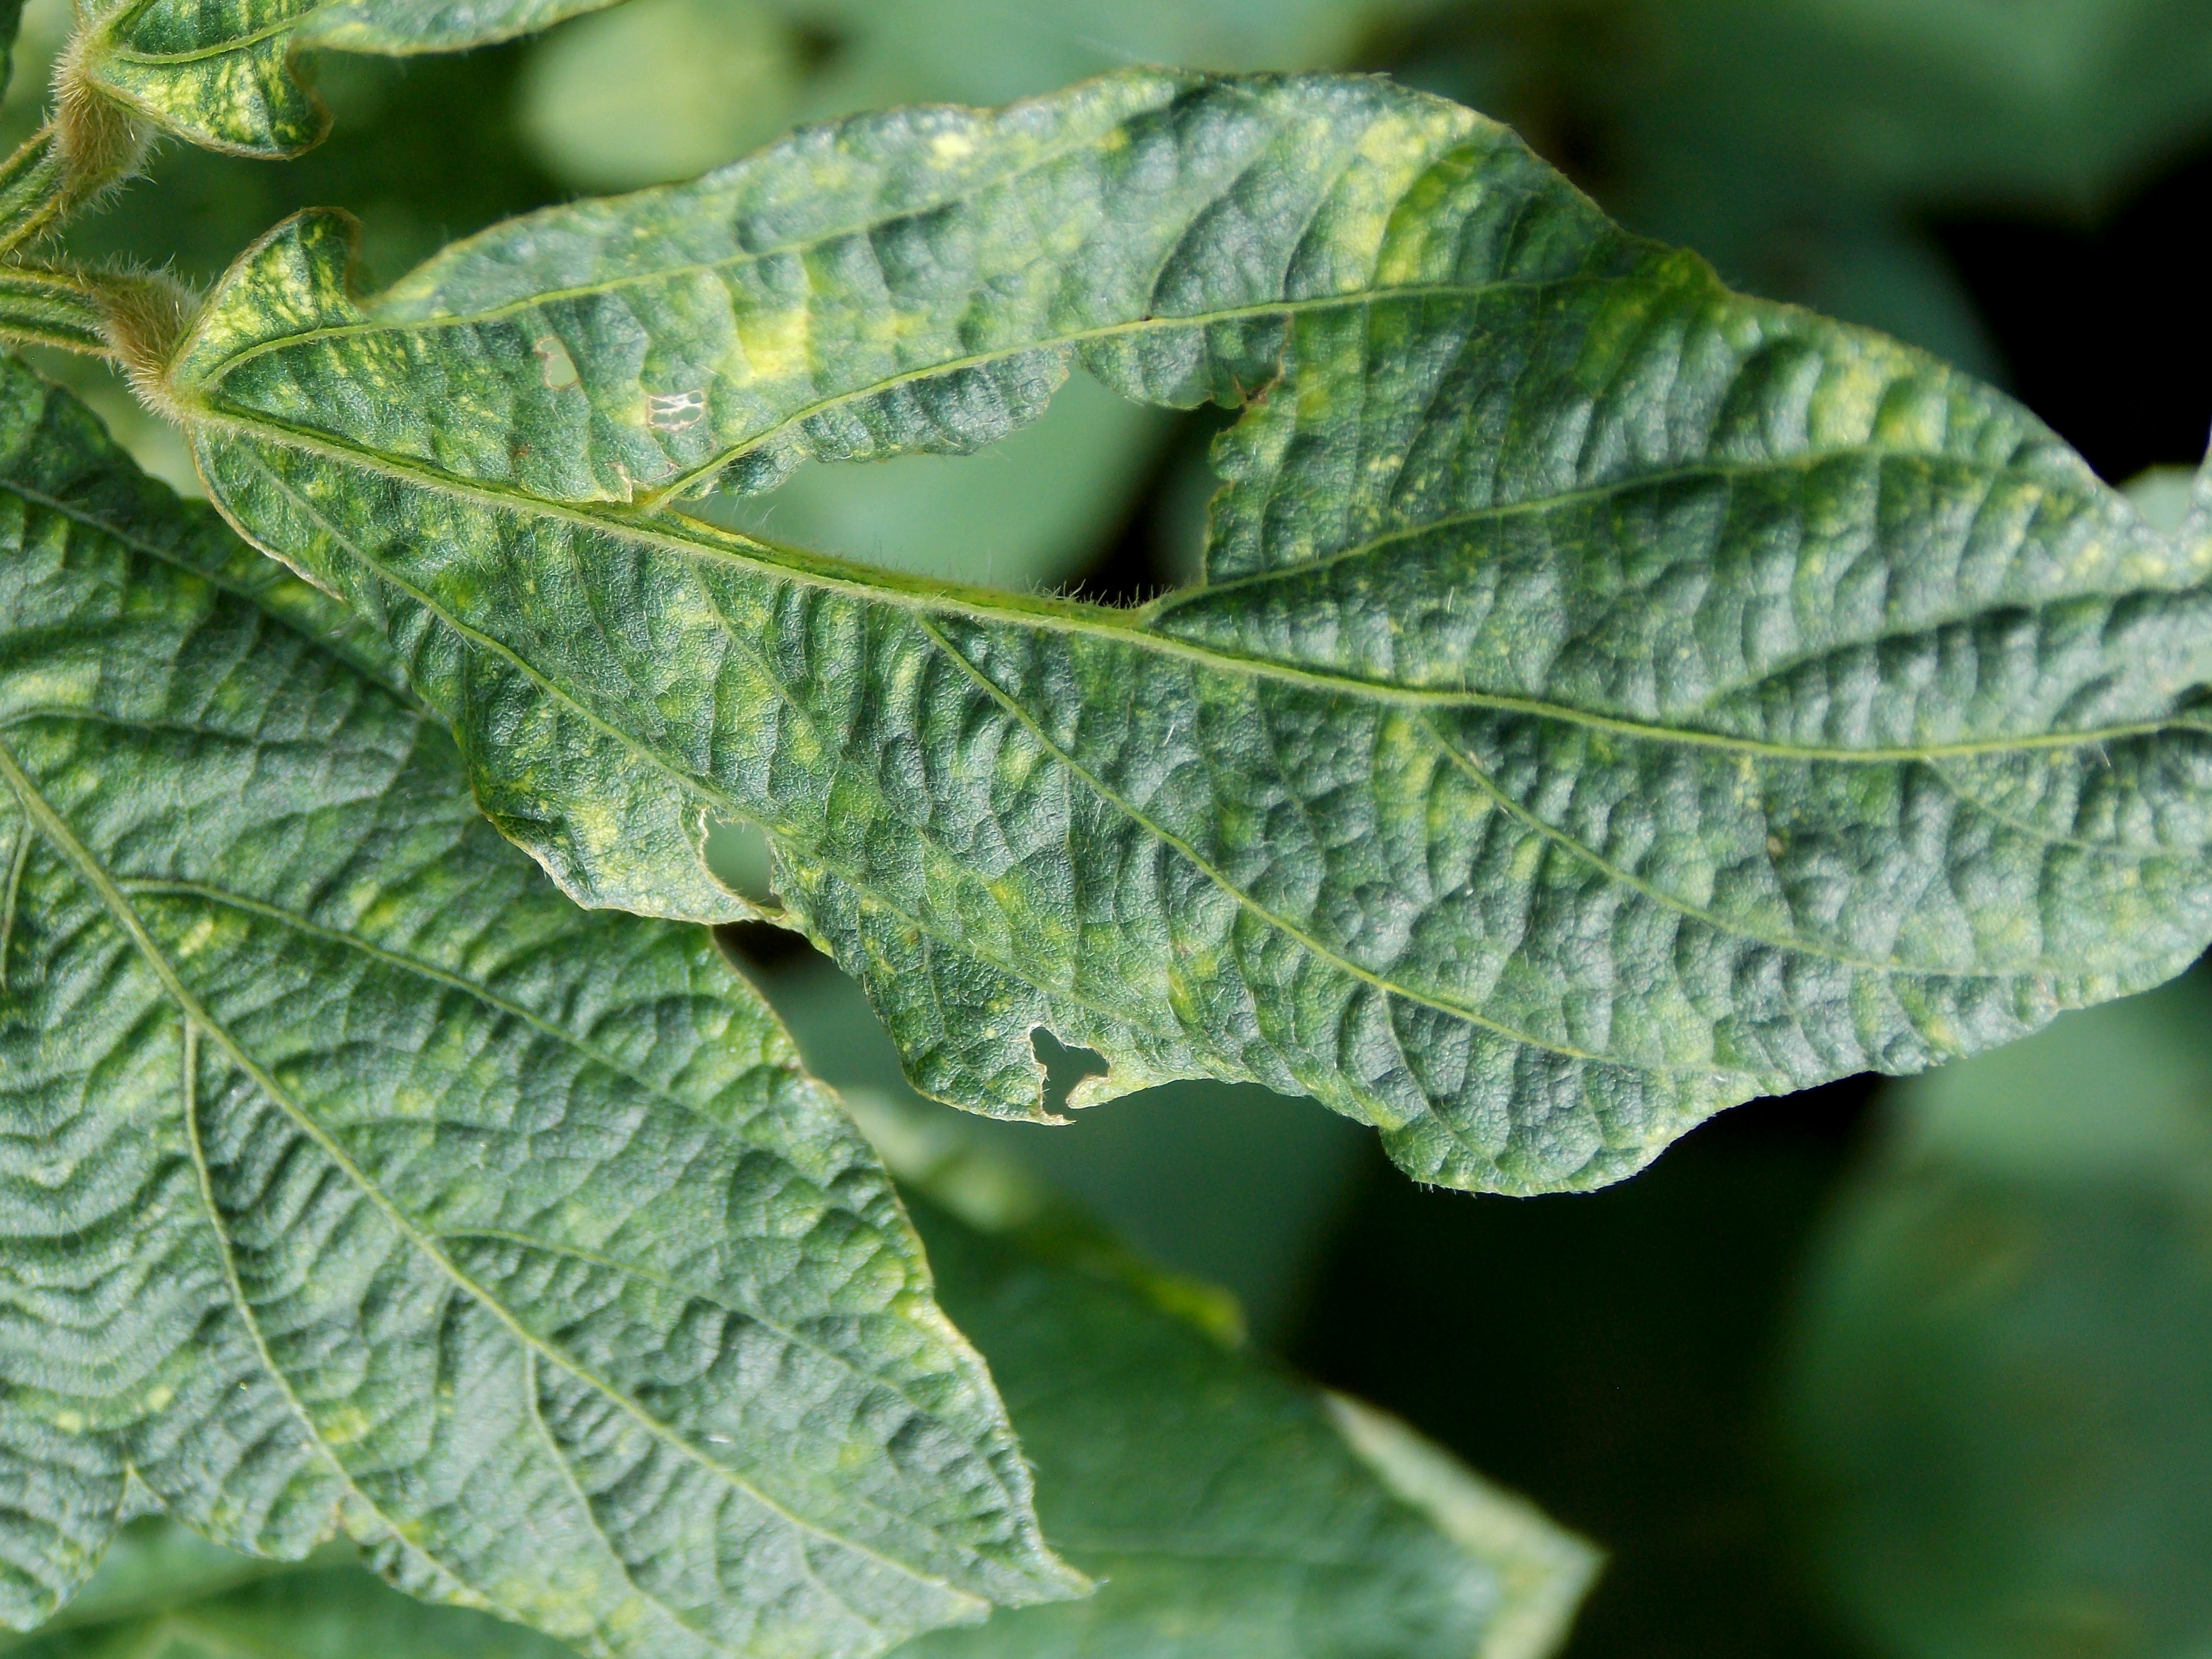
Label: Disease